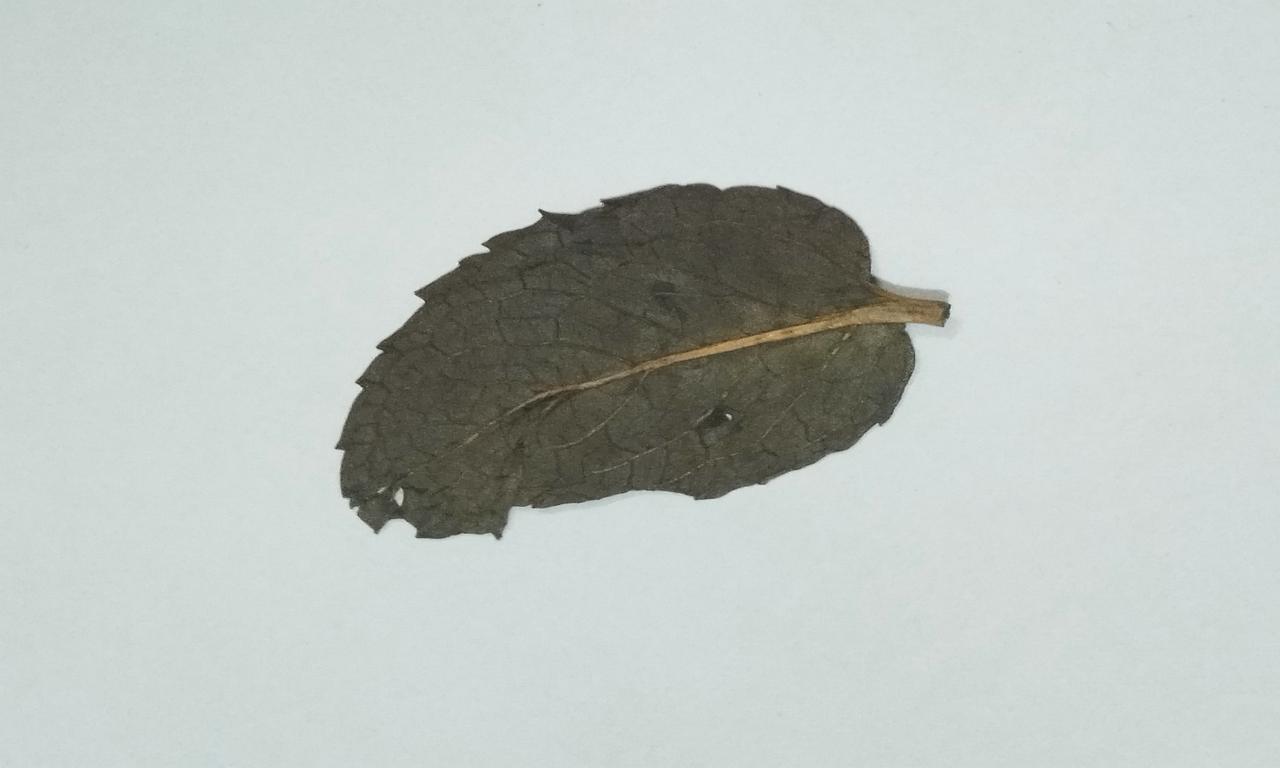
Label: Dried